Joan Guàrdia

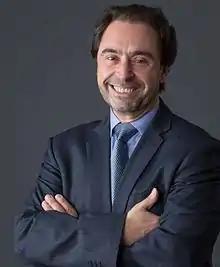
Joan Guàrdia in 2020

Joan Guàrdia i Olmos (Barcelona, 1958) is a full professor of psychology at the University of Barcelona, and the 48th Rector of the same university since December 2020. In December 2023 he was reelected rector of the University of Barcelona.